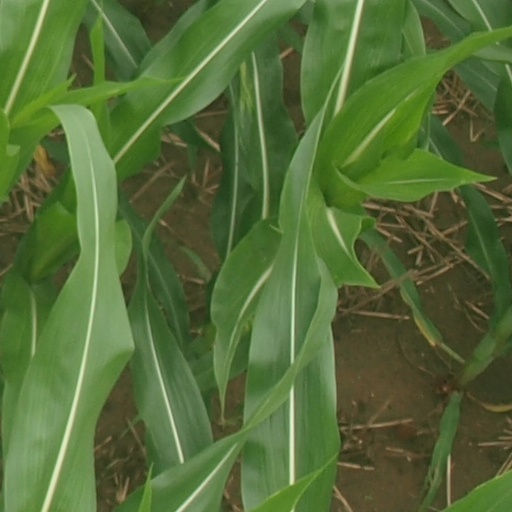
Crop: maize; corn